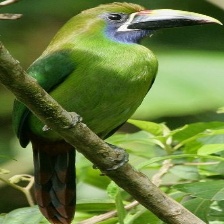
Species: BLUE THROATED TOUCANET
Scientific name: AULACORHYNCHUS CAERULEOGULARIS
ImageNet parent category: toucan